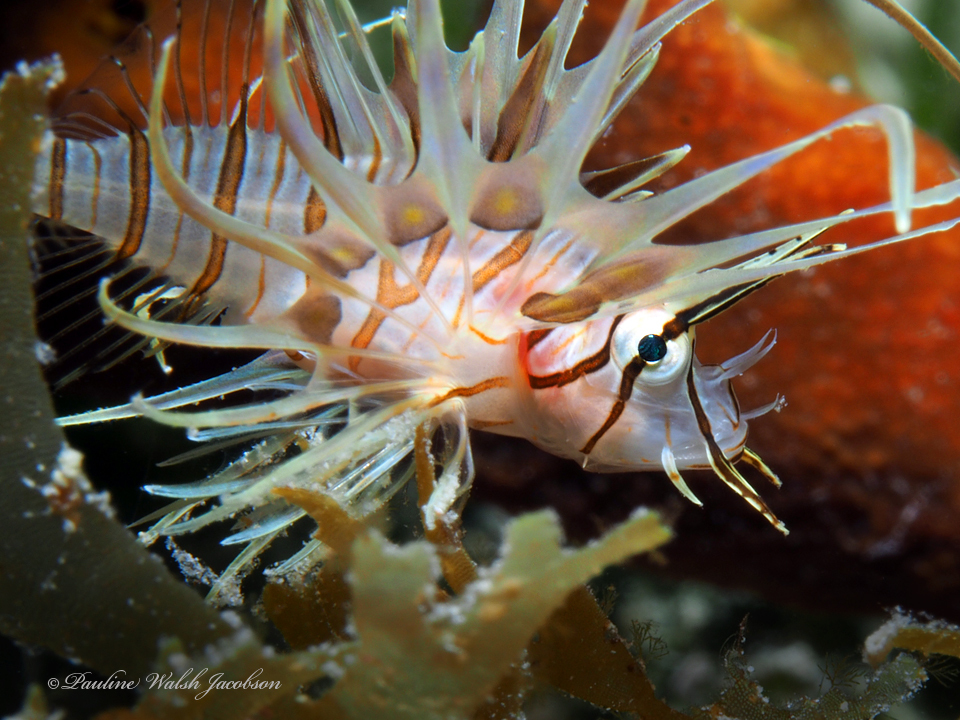
Pterois volitans (Red Lionfish)